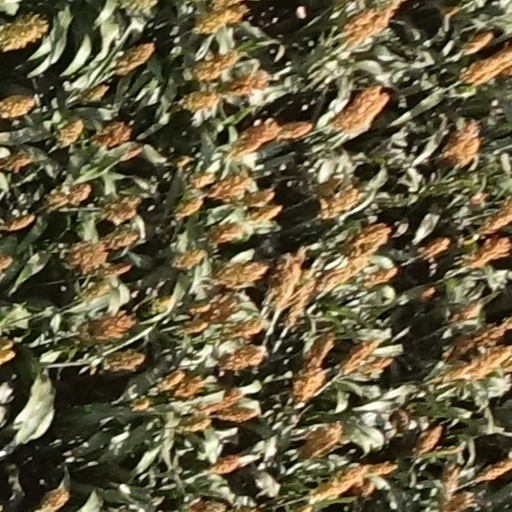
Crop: sorghum